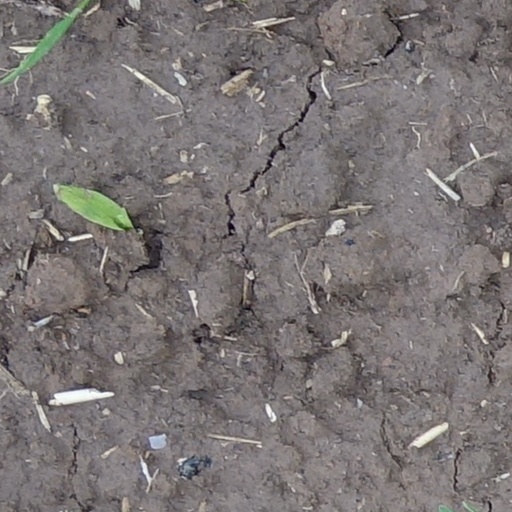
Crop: wheat